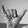
ASL letter: Y